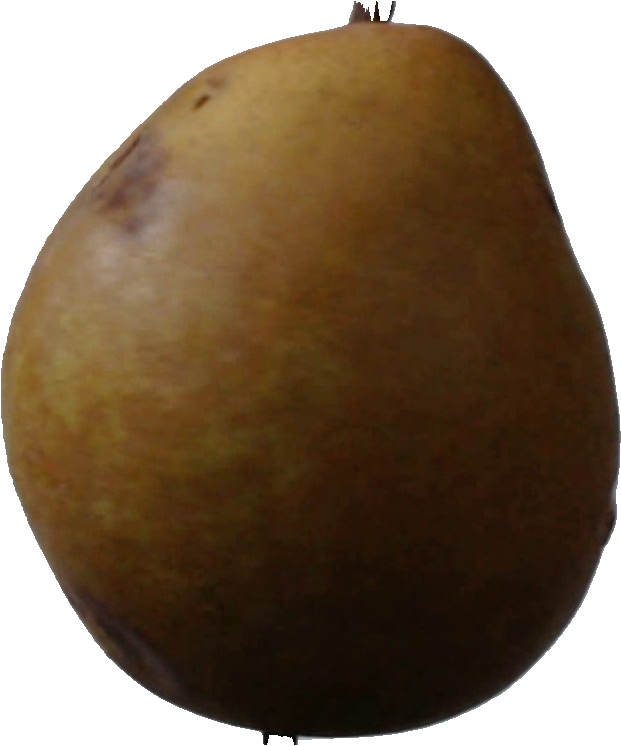
Label: pear_3